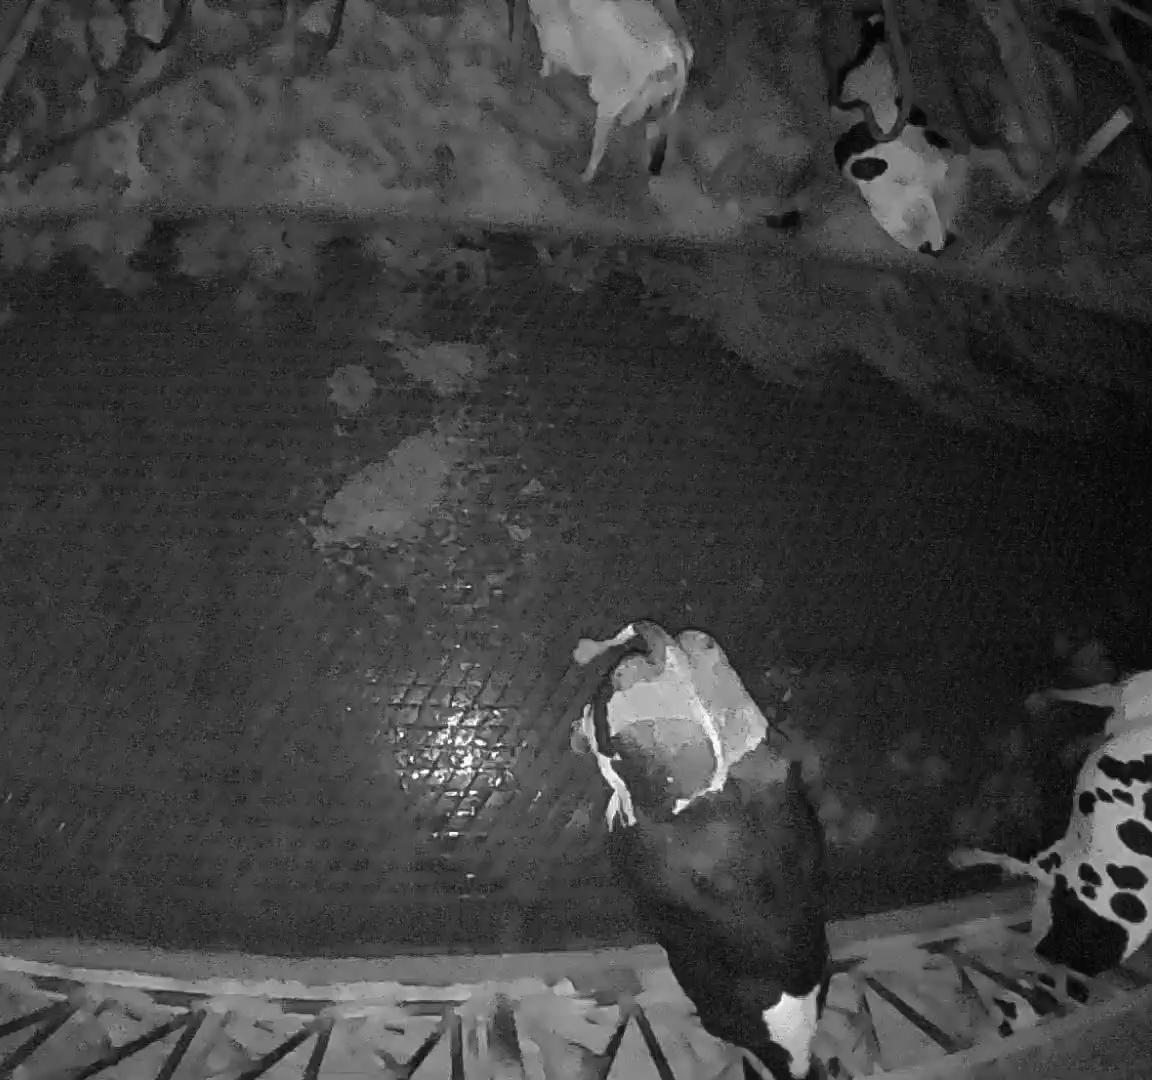
Number of cows: 4